List of tallest buildings by U.S. state and territory

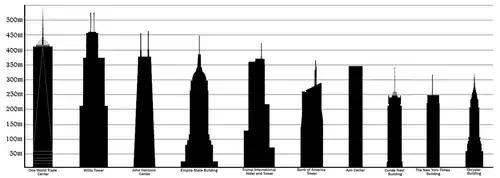
Tallest buildings in the U.S. in 2014 by pinnacle height

The following is a list of the tallest buildings by U.S. state and territory, based on standard height measurement. This includes spires and architectural details but does not include antenna masts. The "Year" column indicates the year in which a building was completed. Forty are in their state's largest city, and 18 are in their capital city. The tallest building in the U.S. by architectural height is currently One World Trade Center in New York, which is approximately —more than the combined heights of the tallest buildings in Wyoming, Vermont, Maine, South Dakota, Montana, North Dakota, New Hampshire, and West Virginia. Many are attributed to banks: three to JPMorgan Chase and U.S. Bancorp, and two to Wells Fargo and Bank of America.